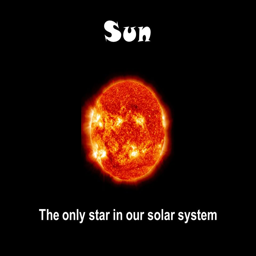
sun the only star in our solar system